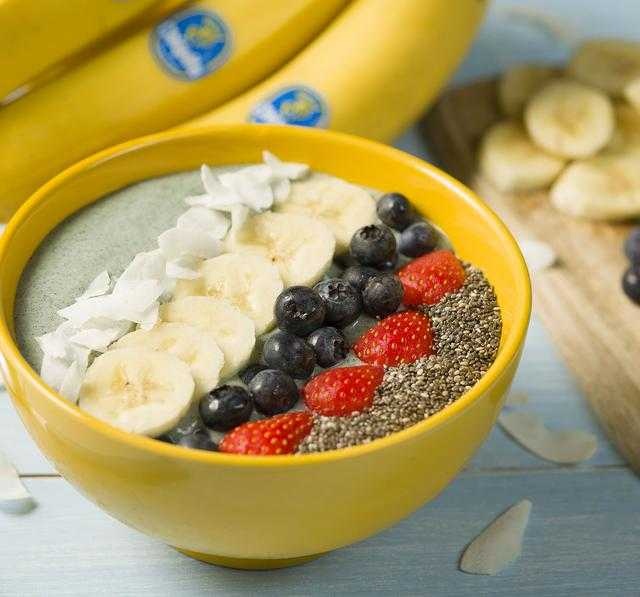
Label: Banana